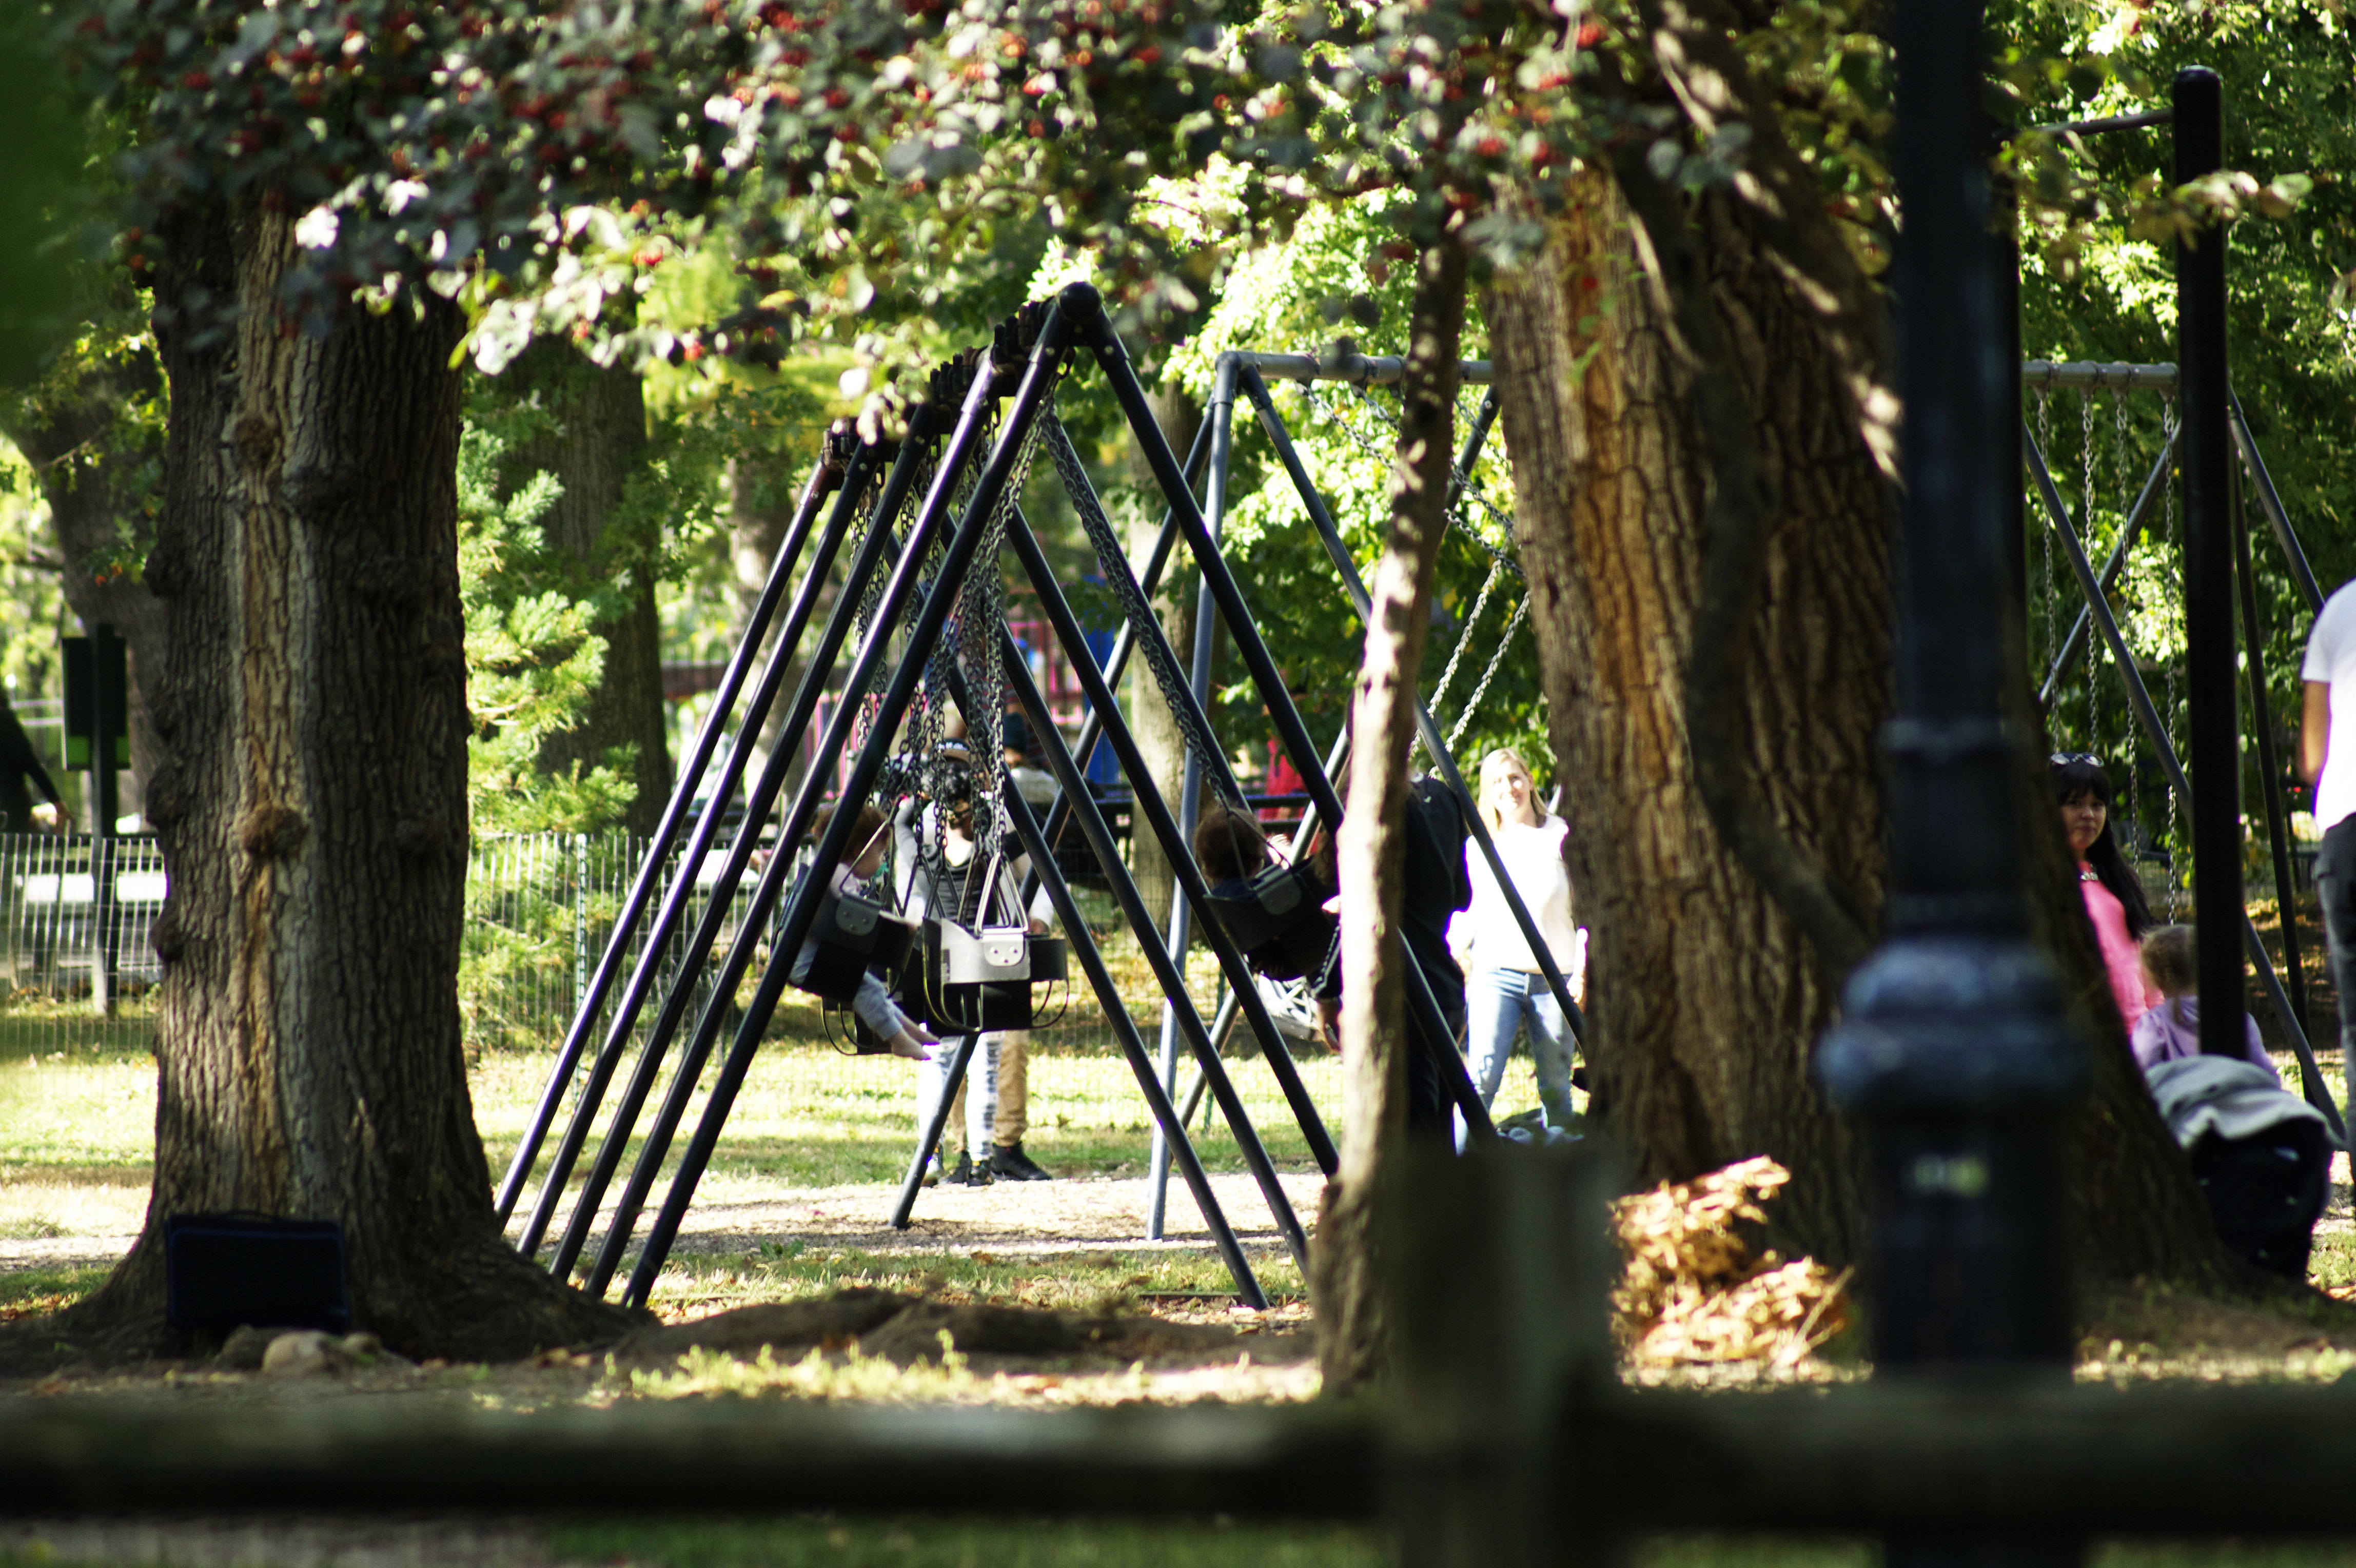
tree, flower, city, recreation, nyc, autumn, park, usa, botany, garden, swing, kids, children, central, playground, new, york, outdoor recreation, outdoor play equipment